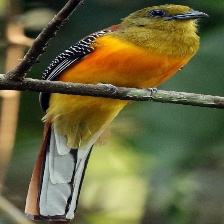
Species: ORANGE BREASTED TROGON
Scientific name: HARPACTES ORESKIOS